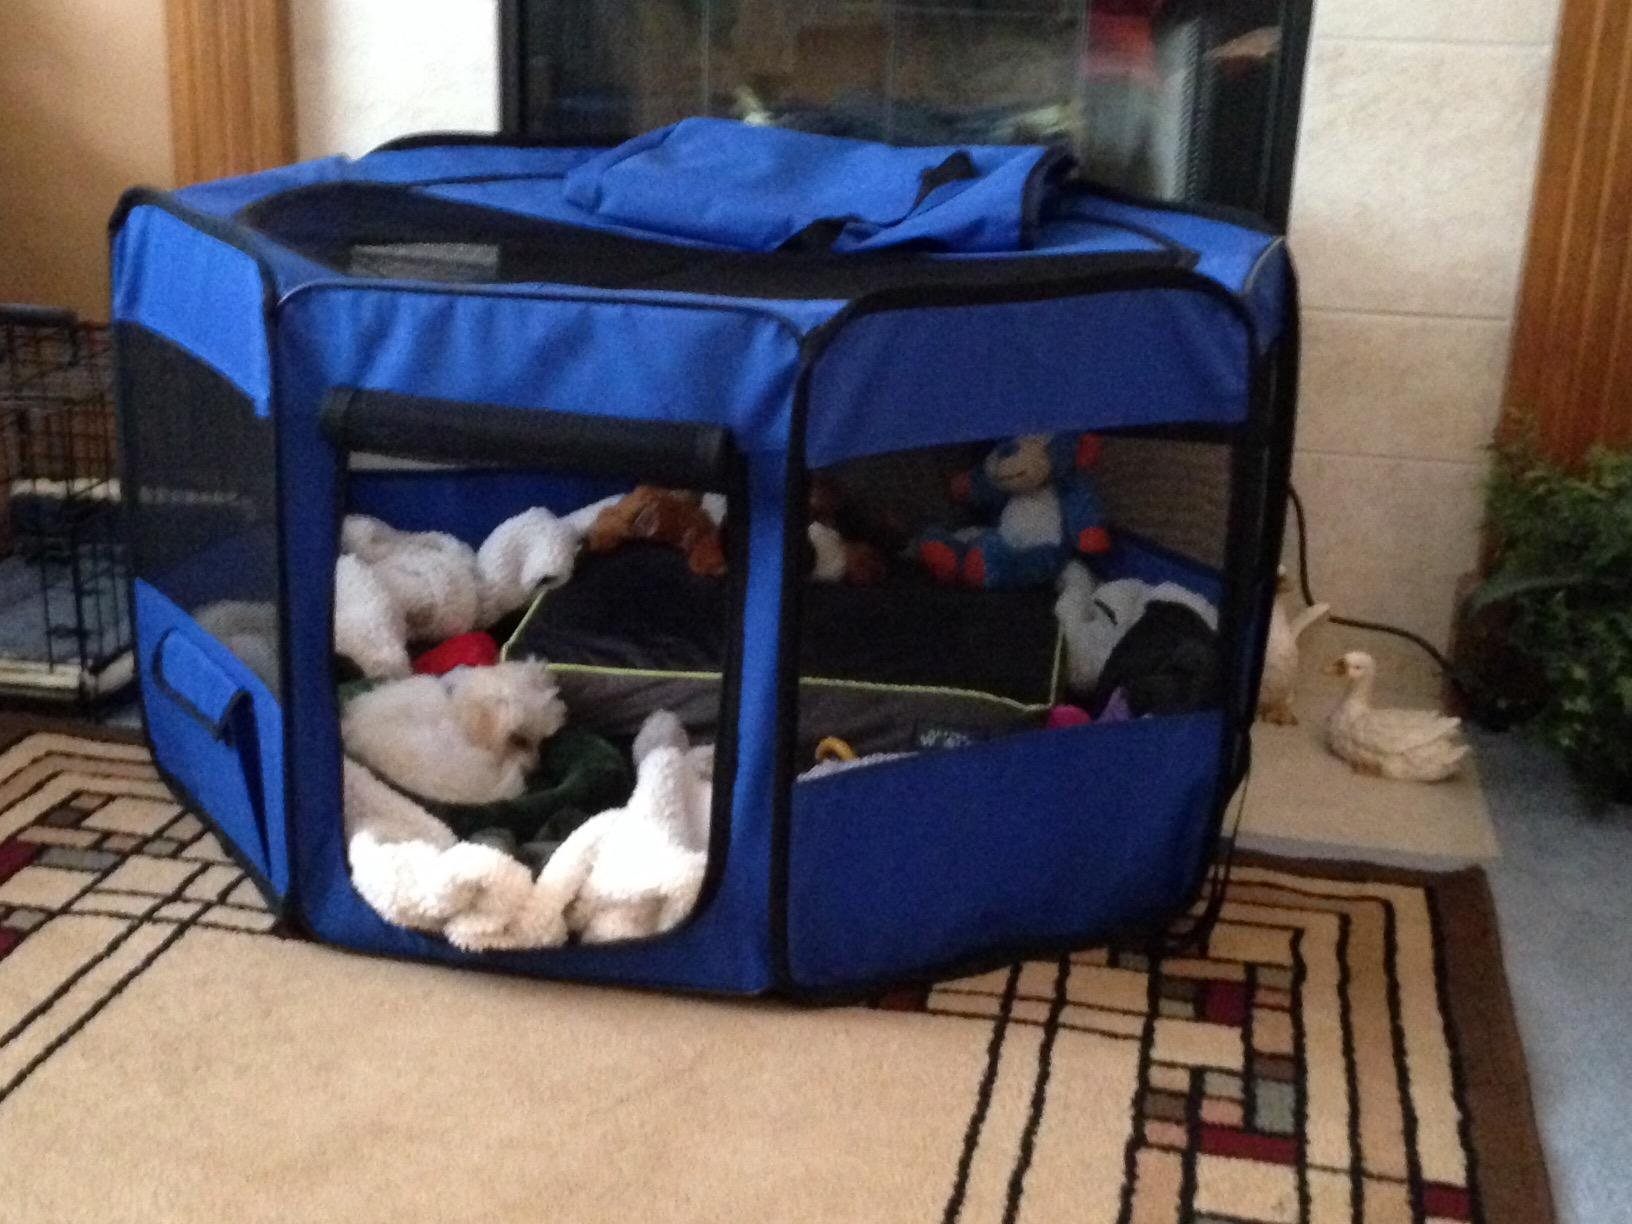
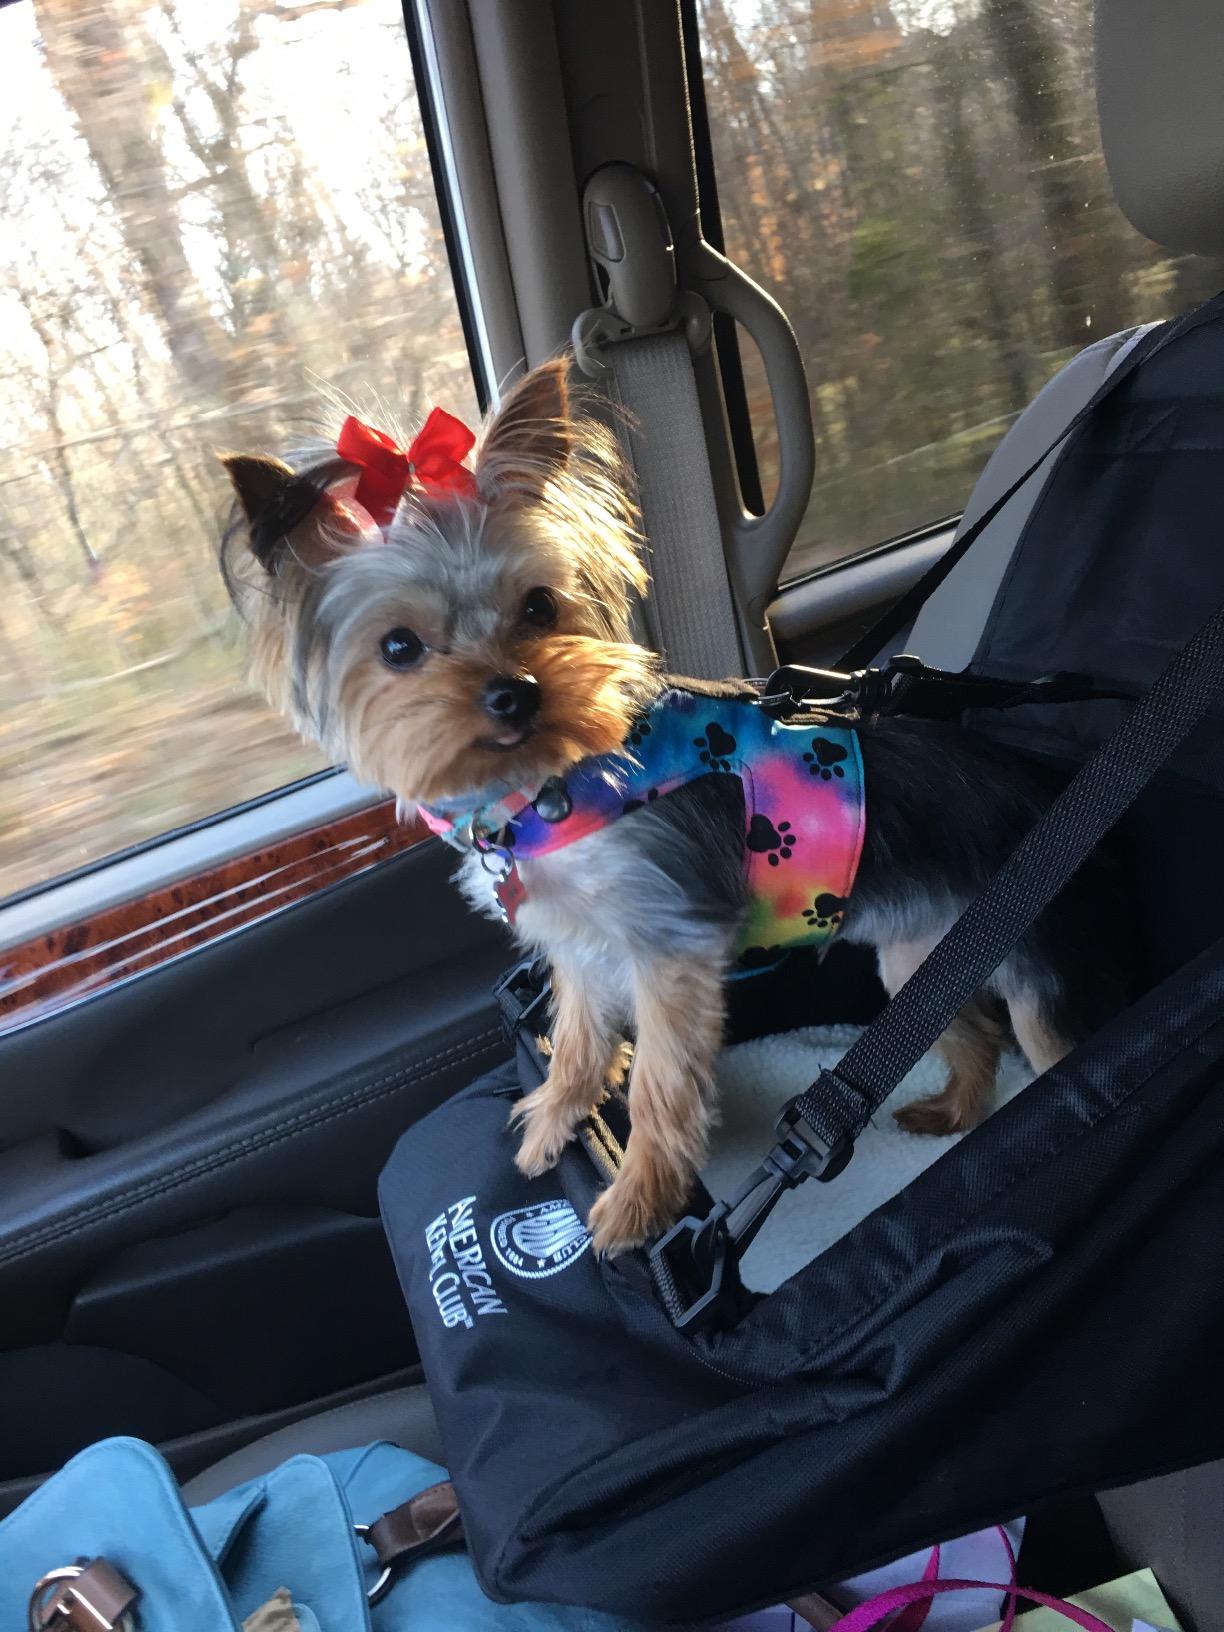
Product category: items_kennel
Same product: no